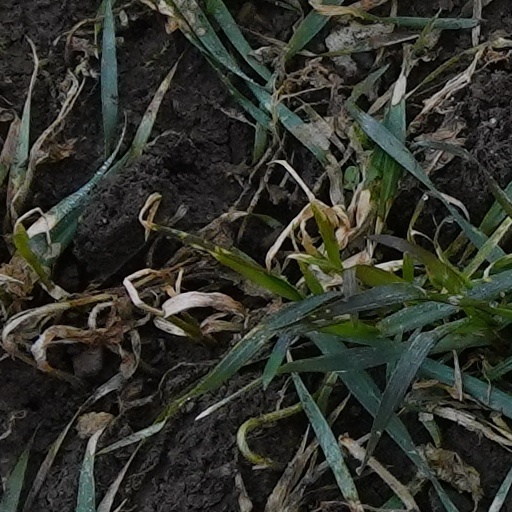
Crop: wheat